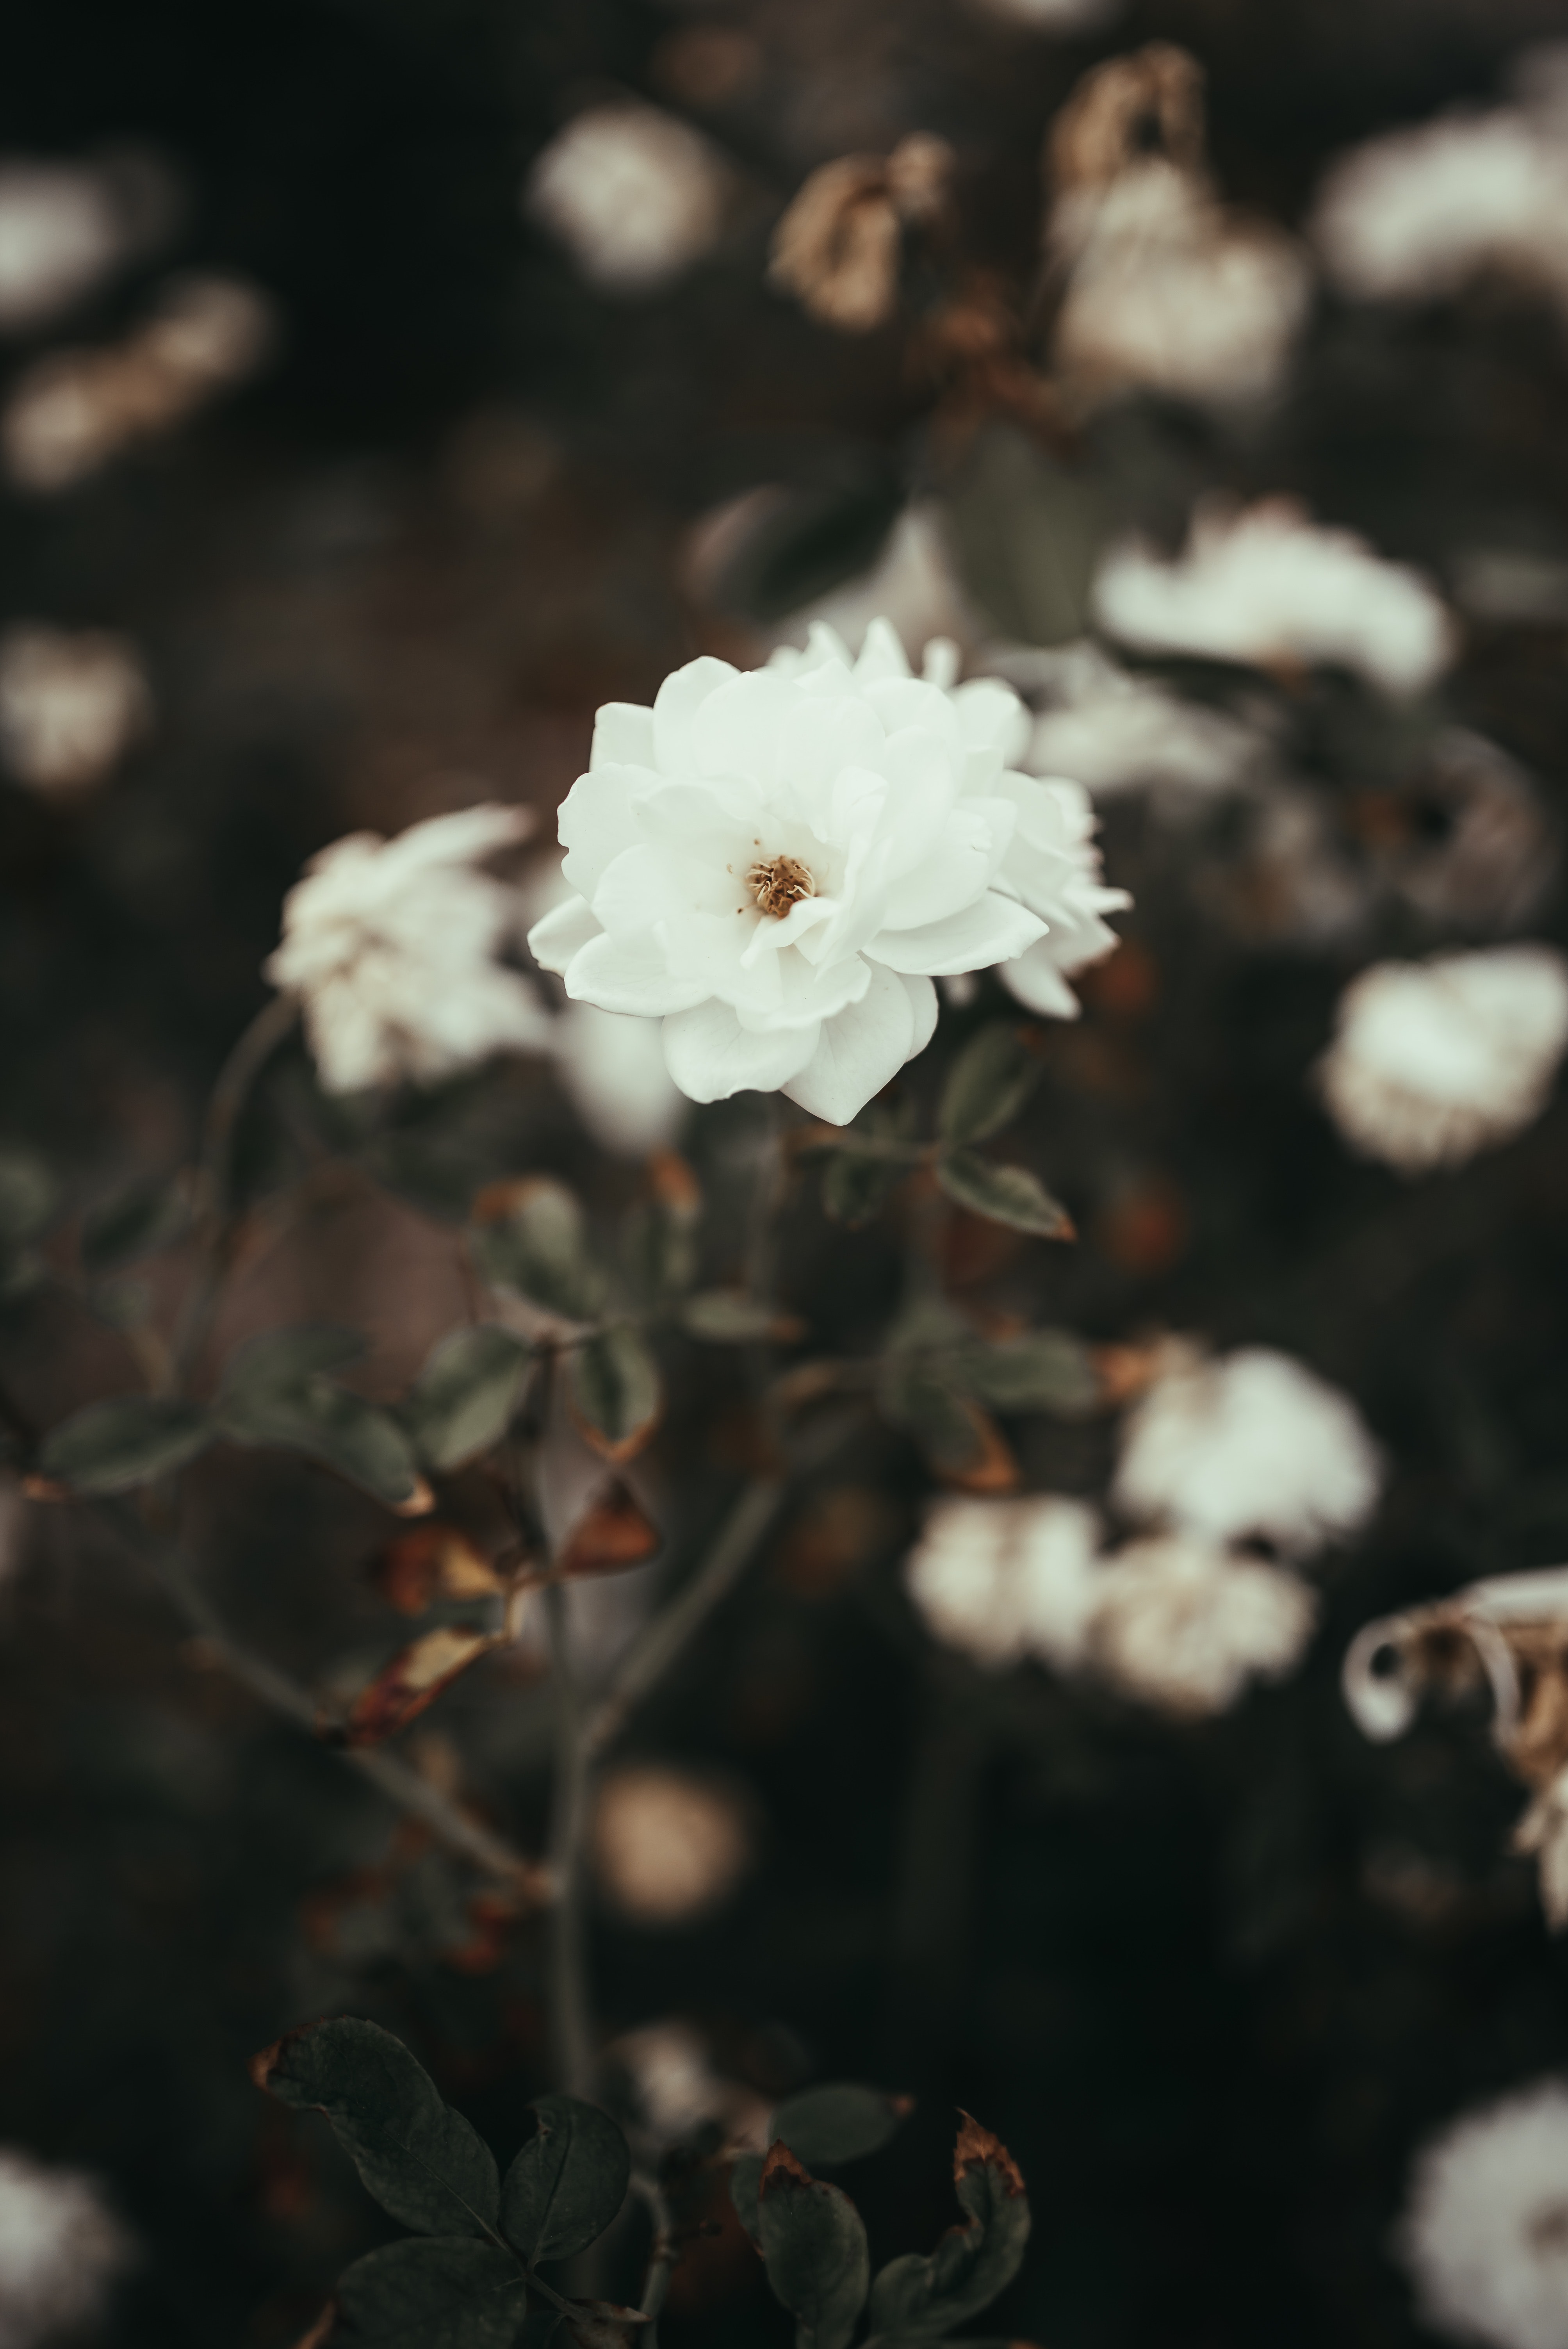
white, flower, petal, plant, spring, botany, flowering plant, wildflower, branch, black and white, blossom, plant stem, rose family, rose, monochrome photography, annual plant, theaceae, perennial plant